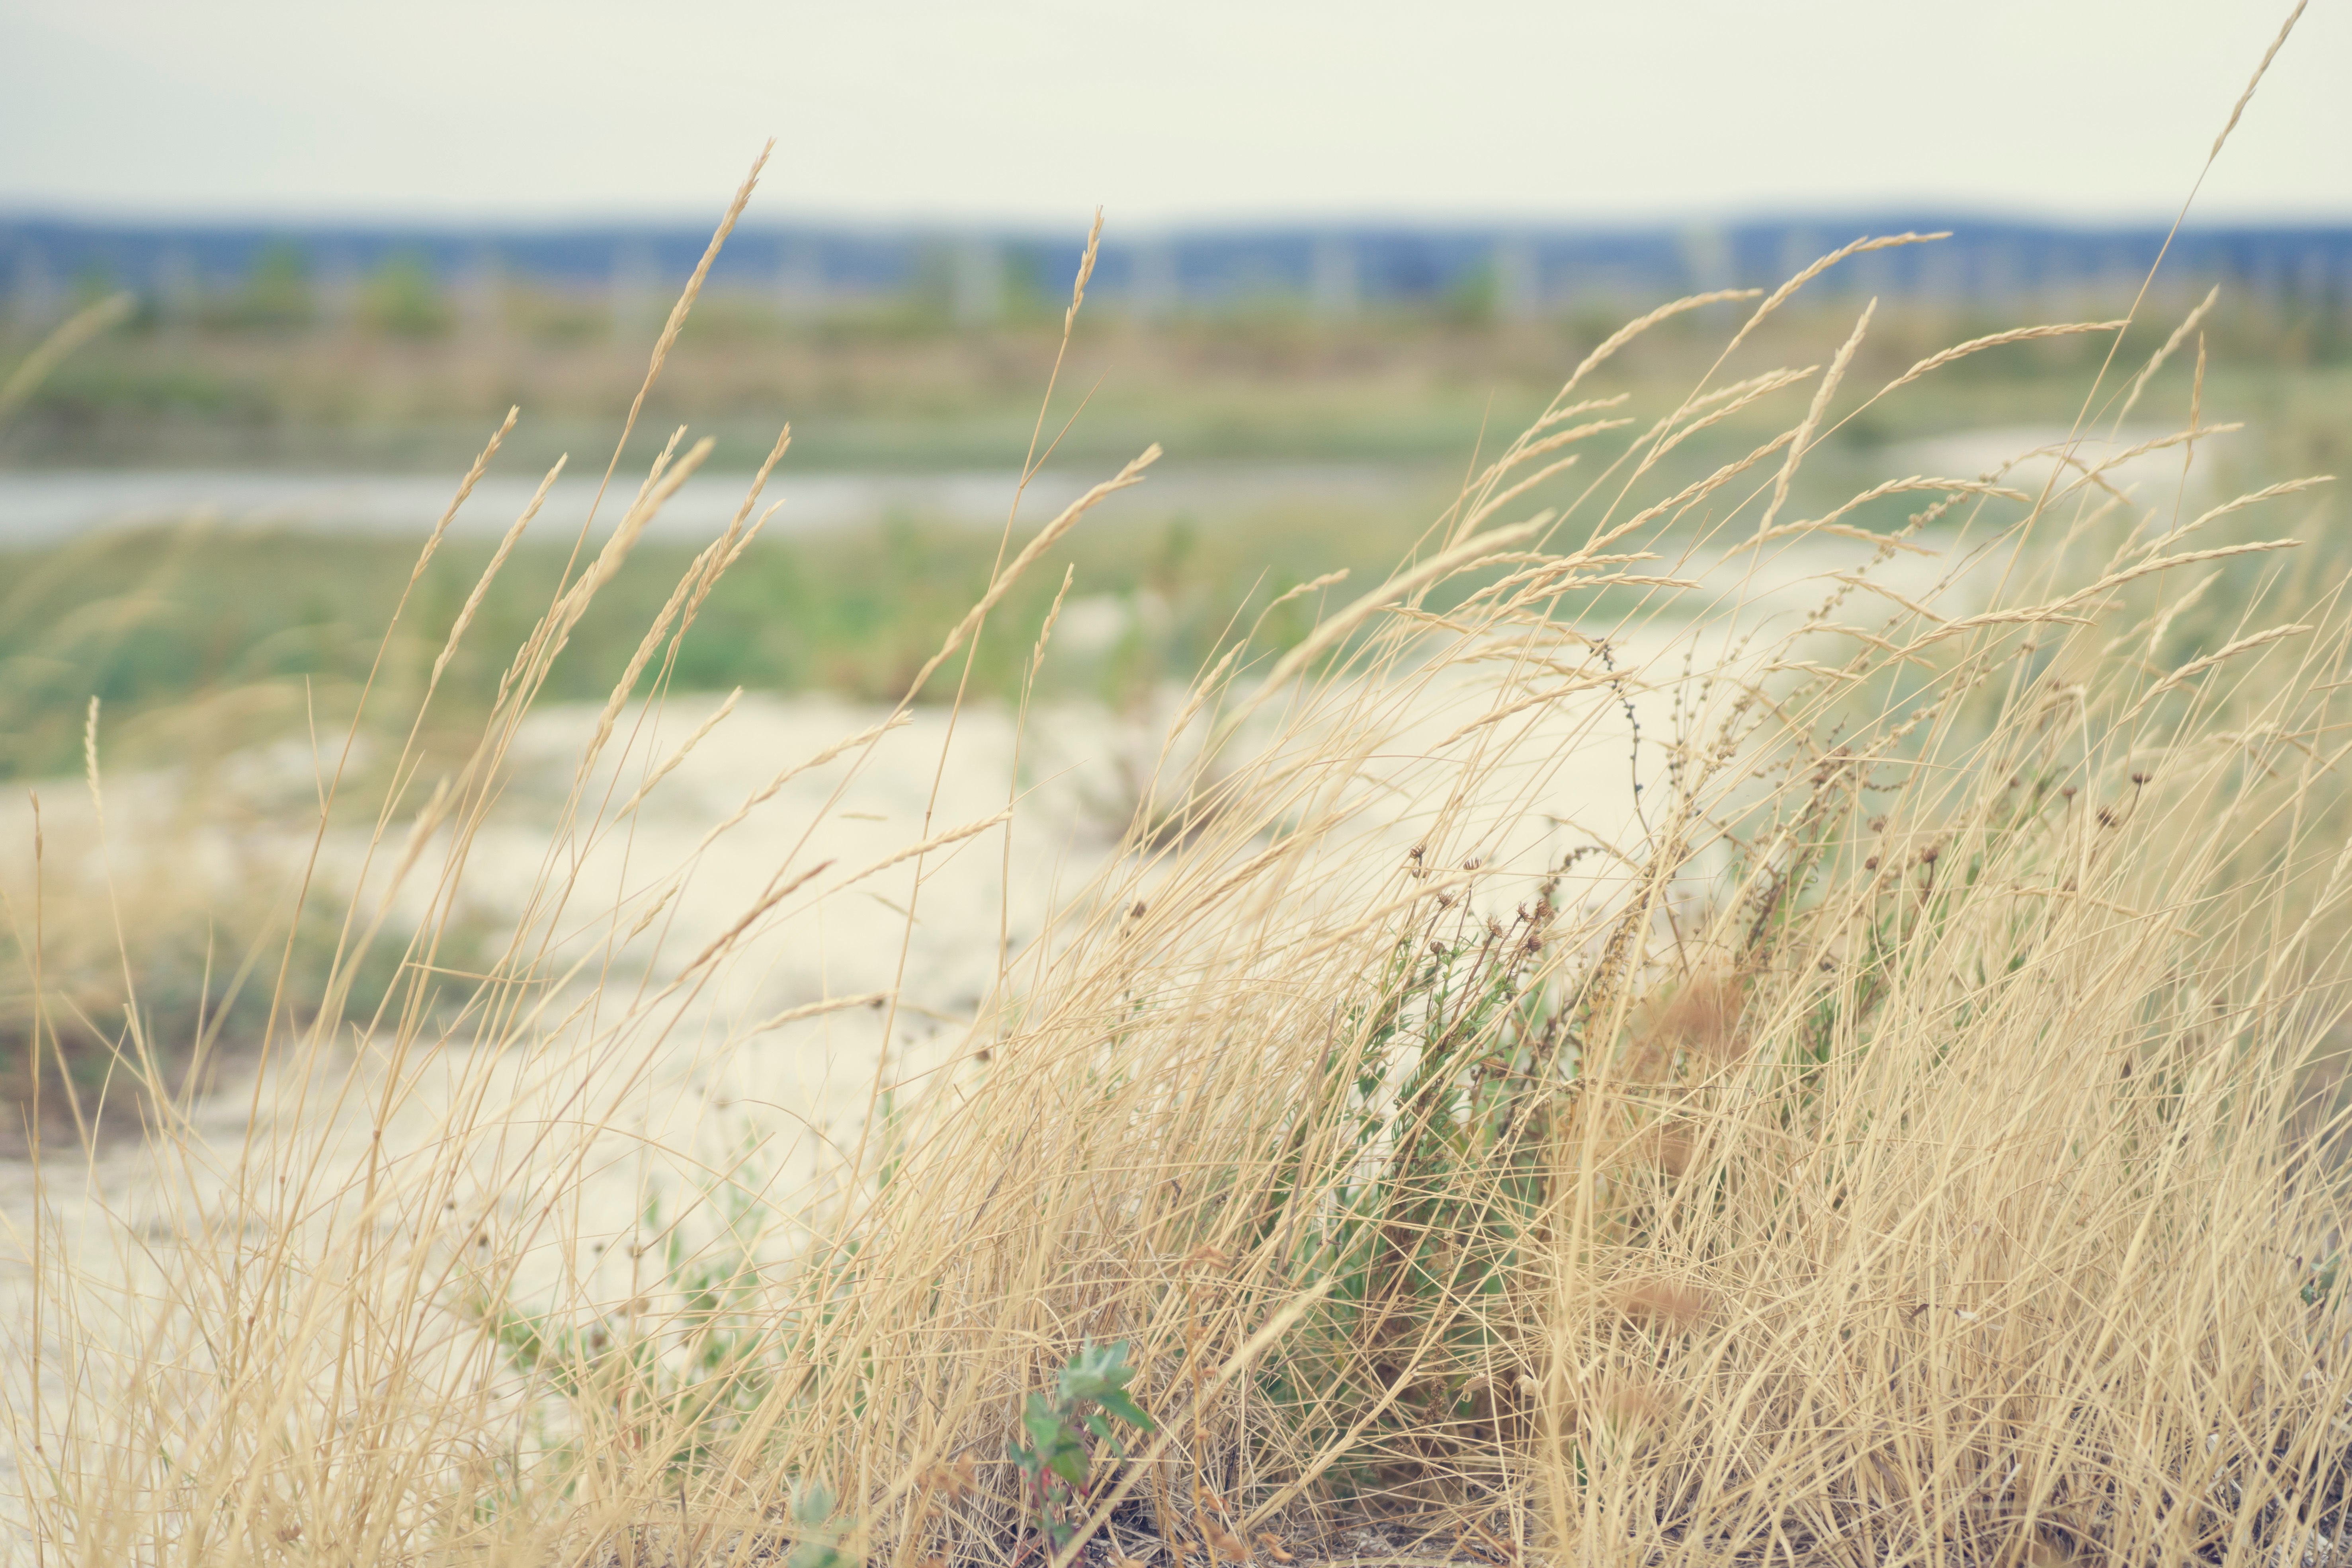
beach, landscape, sea, coast, grass, sand, marsh, plant, field, meadow, prairie, dune, shore, wind, coastal, crop, long grass, breeze, agriculture, terrain, grassland, wetland, habitat, ecosystem, steppe, rural area, natural environment, grass family, phragmites